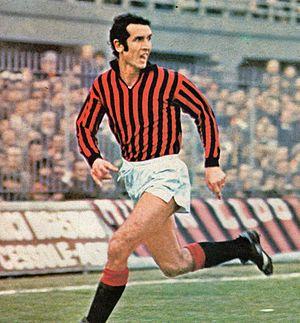
Alberto Bigon est un ancien footballeur italien, désormais reconverti en entraîneur. Il a porté notamment à 218 reprises le maillot du l'AC Milan, inscrivant 56 buts avec les Rossoneri. Né le 31 octobre 1947 à Padoue, il est marié et père de 3 enfants.